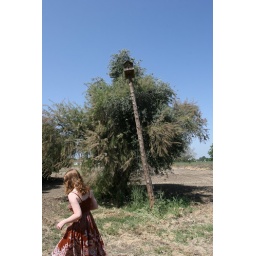
Madeleine and the falling over bird house